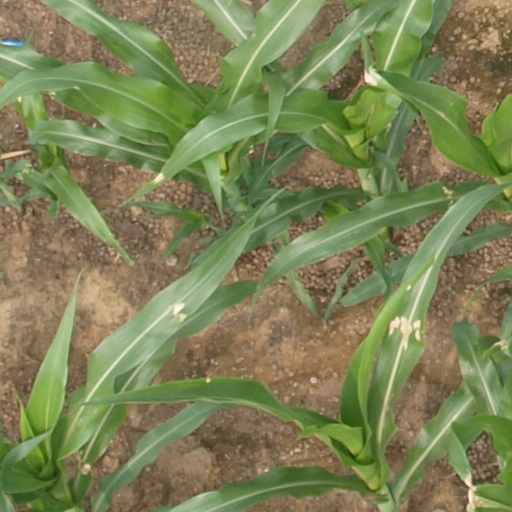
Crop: maize; corn